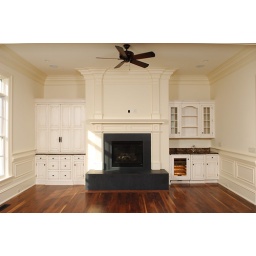
Wet Bar in Family room - full wall with custom mantle